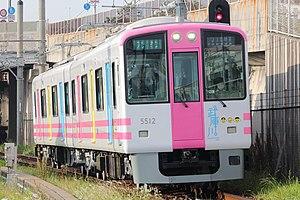
La ligne Hanshin Mukogawa est une courte ligne ferroviaire du réseau Hanshin au Japon. Elle relie les gares de Mukogawa et de Mukogawadanchimae à Nishinomiya dans la préfecture de Hyōgo. La ligne est une branche de la ligne principale Hanshin.